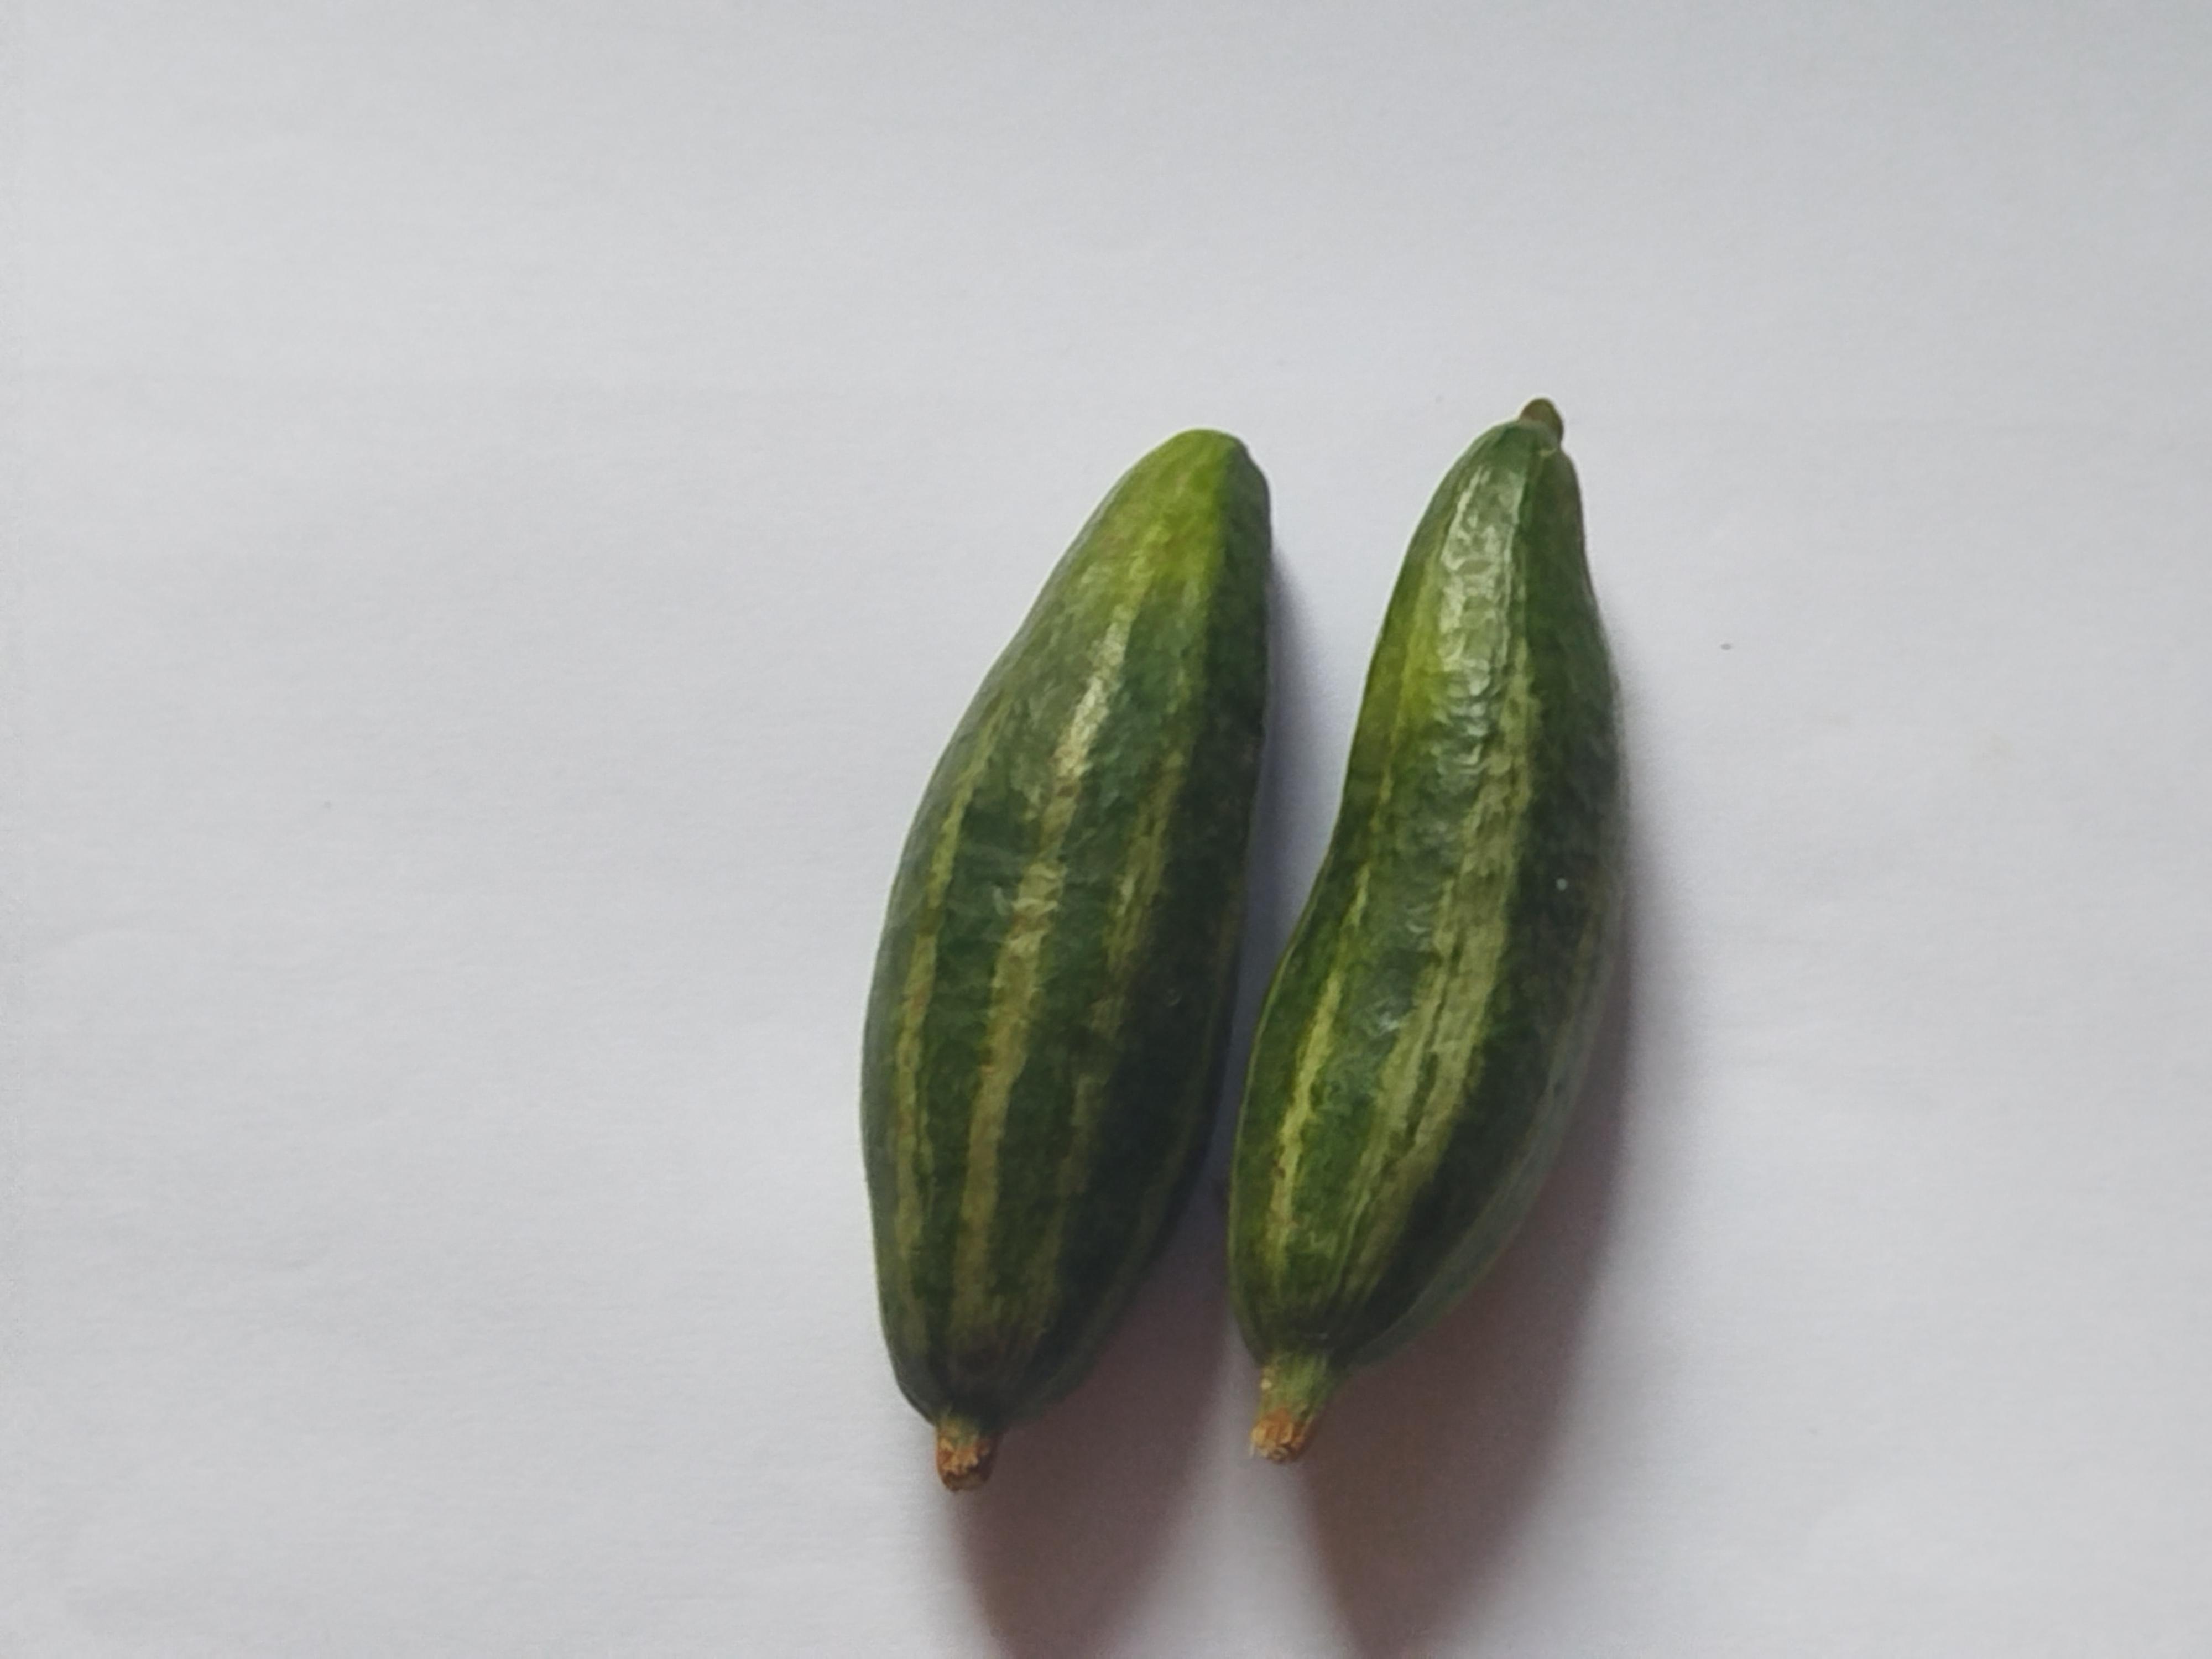
Label: Pointed gourd